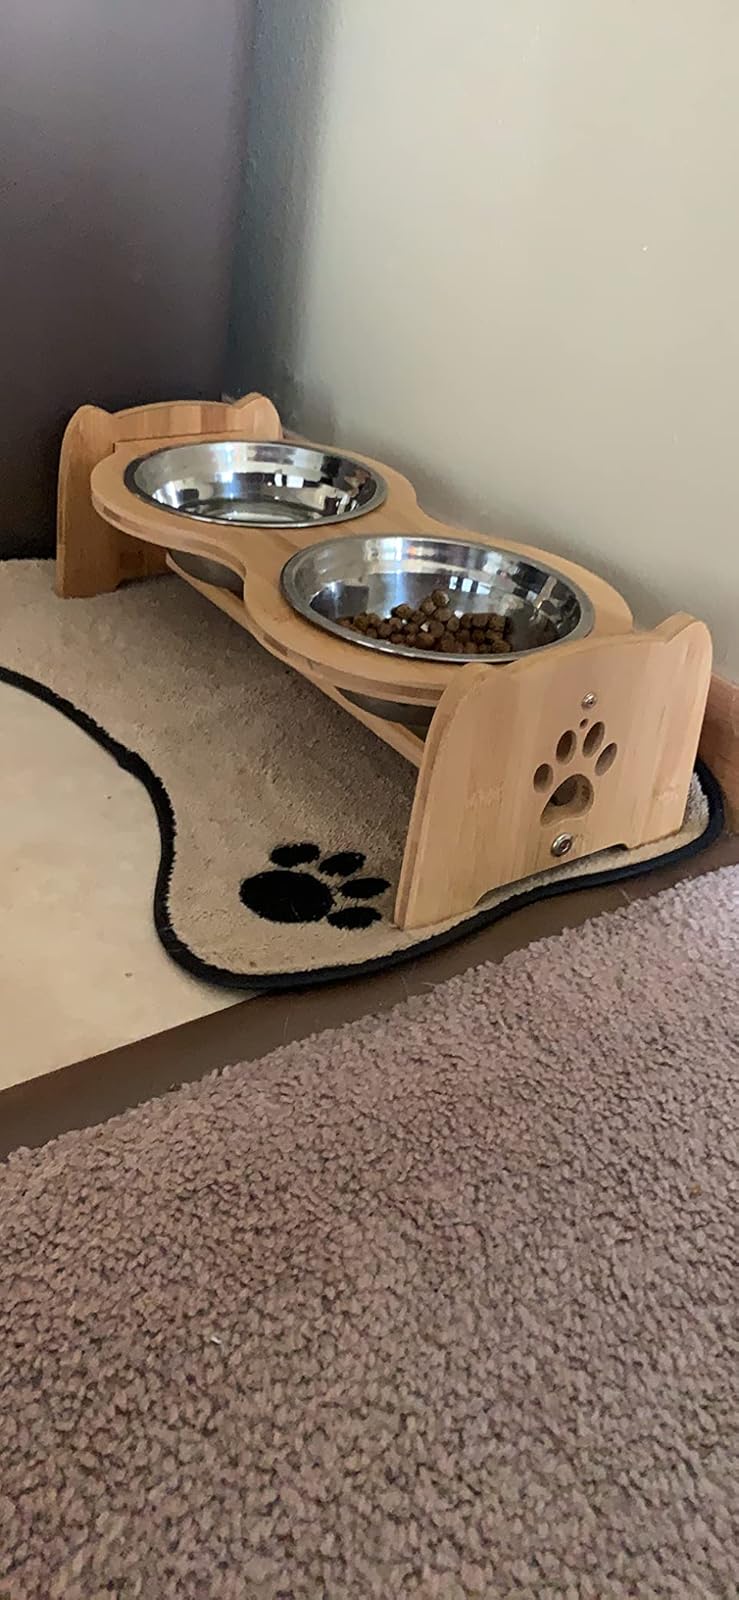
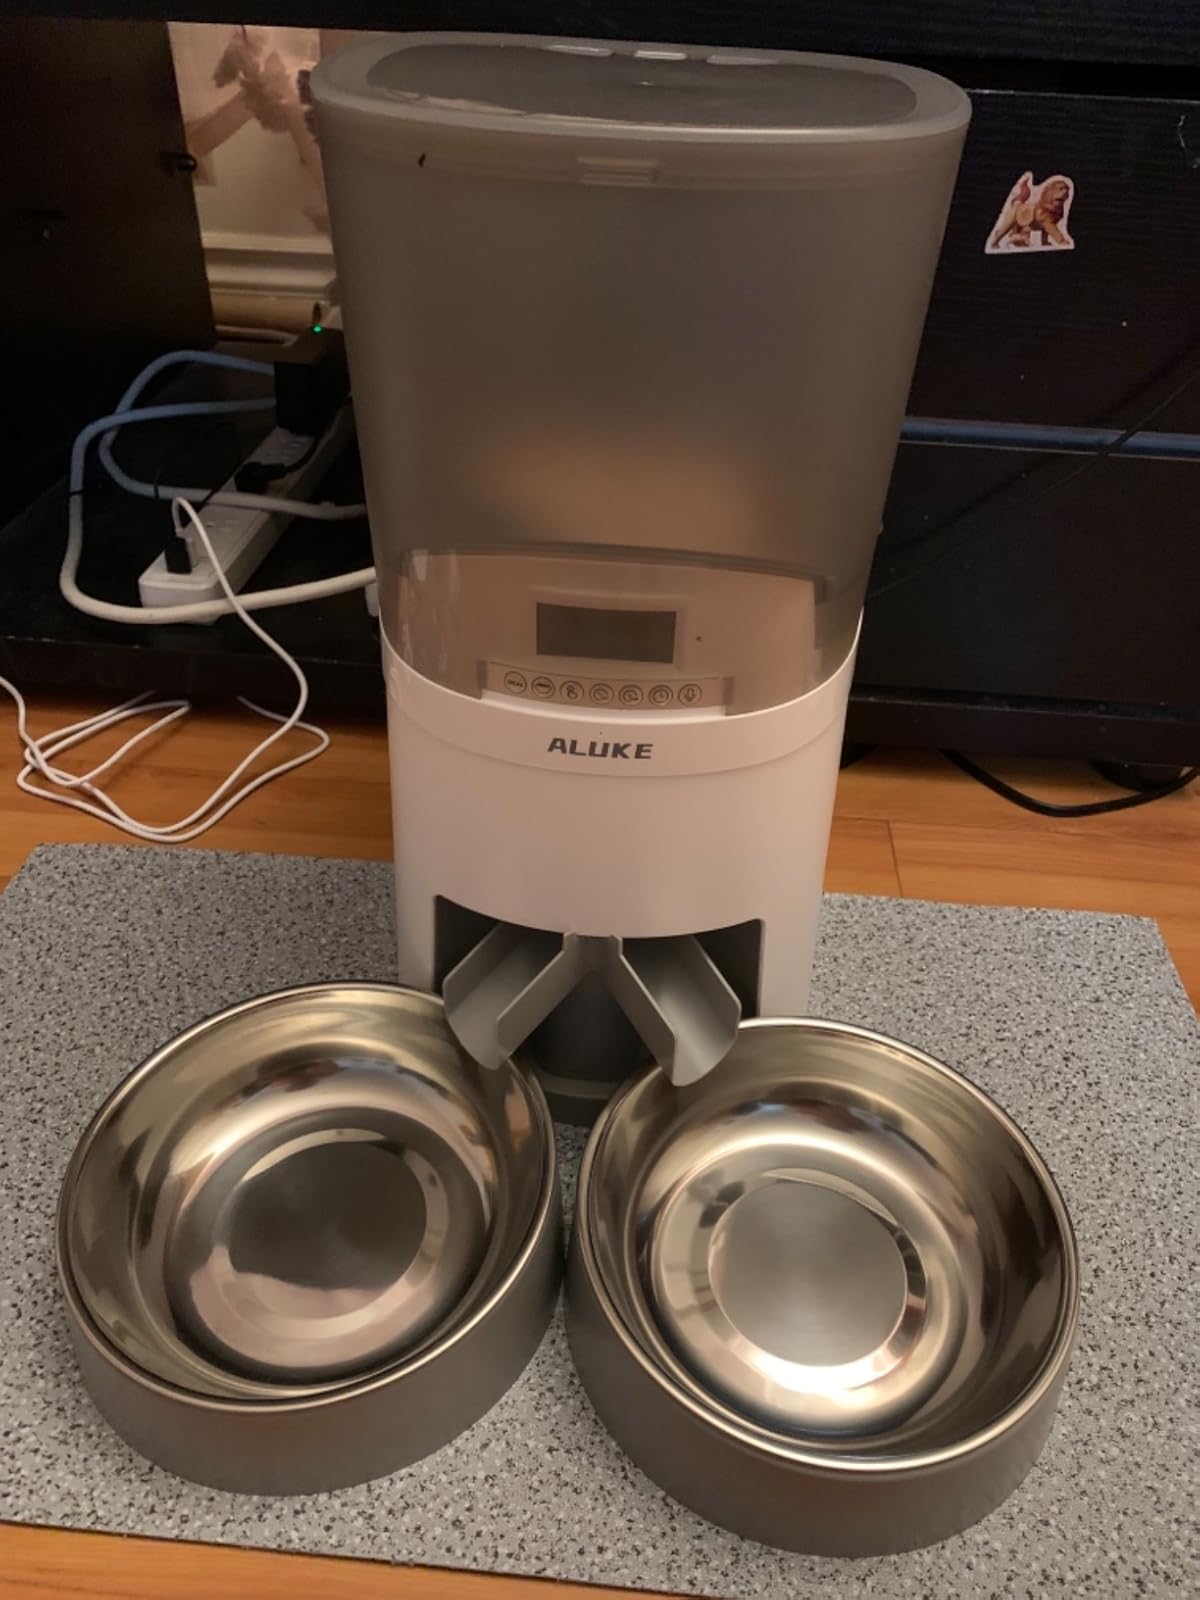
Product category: items_feeder
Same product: no